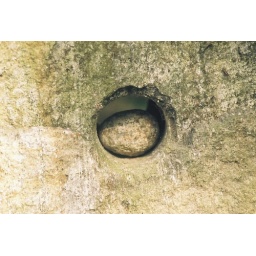
still messing around, a hole in a rock which lies in a wall @ my house. i thought it looked cool.